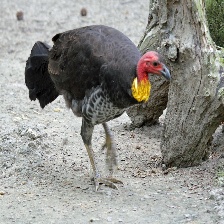
Species: BUSH TURKEY
Scientific name: ALECTURA LATHAMI